Thomas Stothard

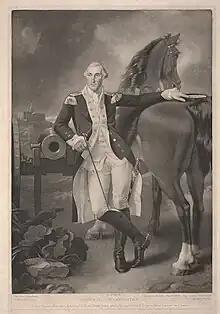
"General Washington", Dallas Museum of Art

Stothard was born in London, the son of a well-to-do innkeeper in Long Acre. A delicate child, he was sent at the age of five to a relative in Yorkshire, and attended school at Acomb, and afterwards at Tadcaster and at Ilford, Essex. Showing talent for drawing, he was apprenticed to a draughtsman of patterns for brocaded silks in Spitalfields. In his spare time, he attempted illustrations for the works of his favourite poets. Some of these drawings were praised by James Harrison, the editor of the "Novelist's Magazine". Stothard's master having died, he resolved to devote himself to art.